Marble (toy)

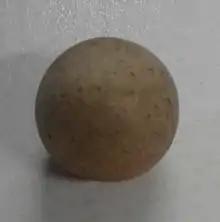
A clay marble, found in a field in the East Midlands

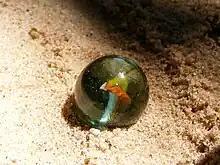
An orange and white toothpaste marble

One game popular in the United Kingdom and United States is ring taw (or "ringer"), where a ring is drawn on the ground and a number of small marbles placed within it. Players take turns to flick a larger "taw" marble at these marbles, attempting to knock them out of the ring.